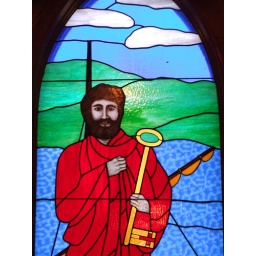
I found the face and hands looked so out of place in this window